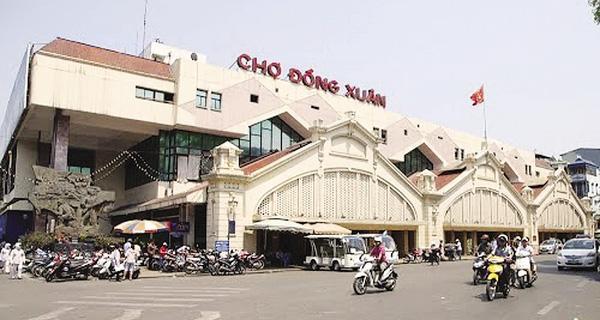
có nhiều phương tiện giao thông đang di chuyển ở trước chợ